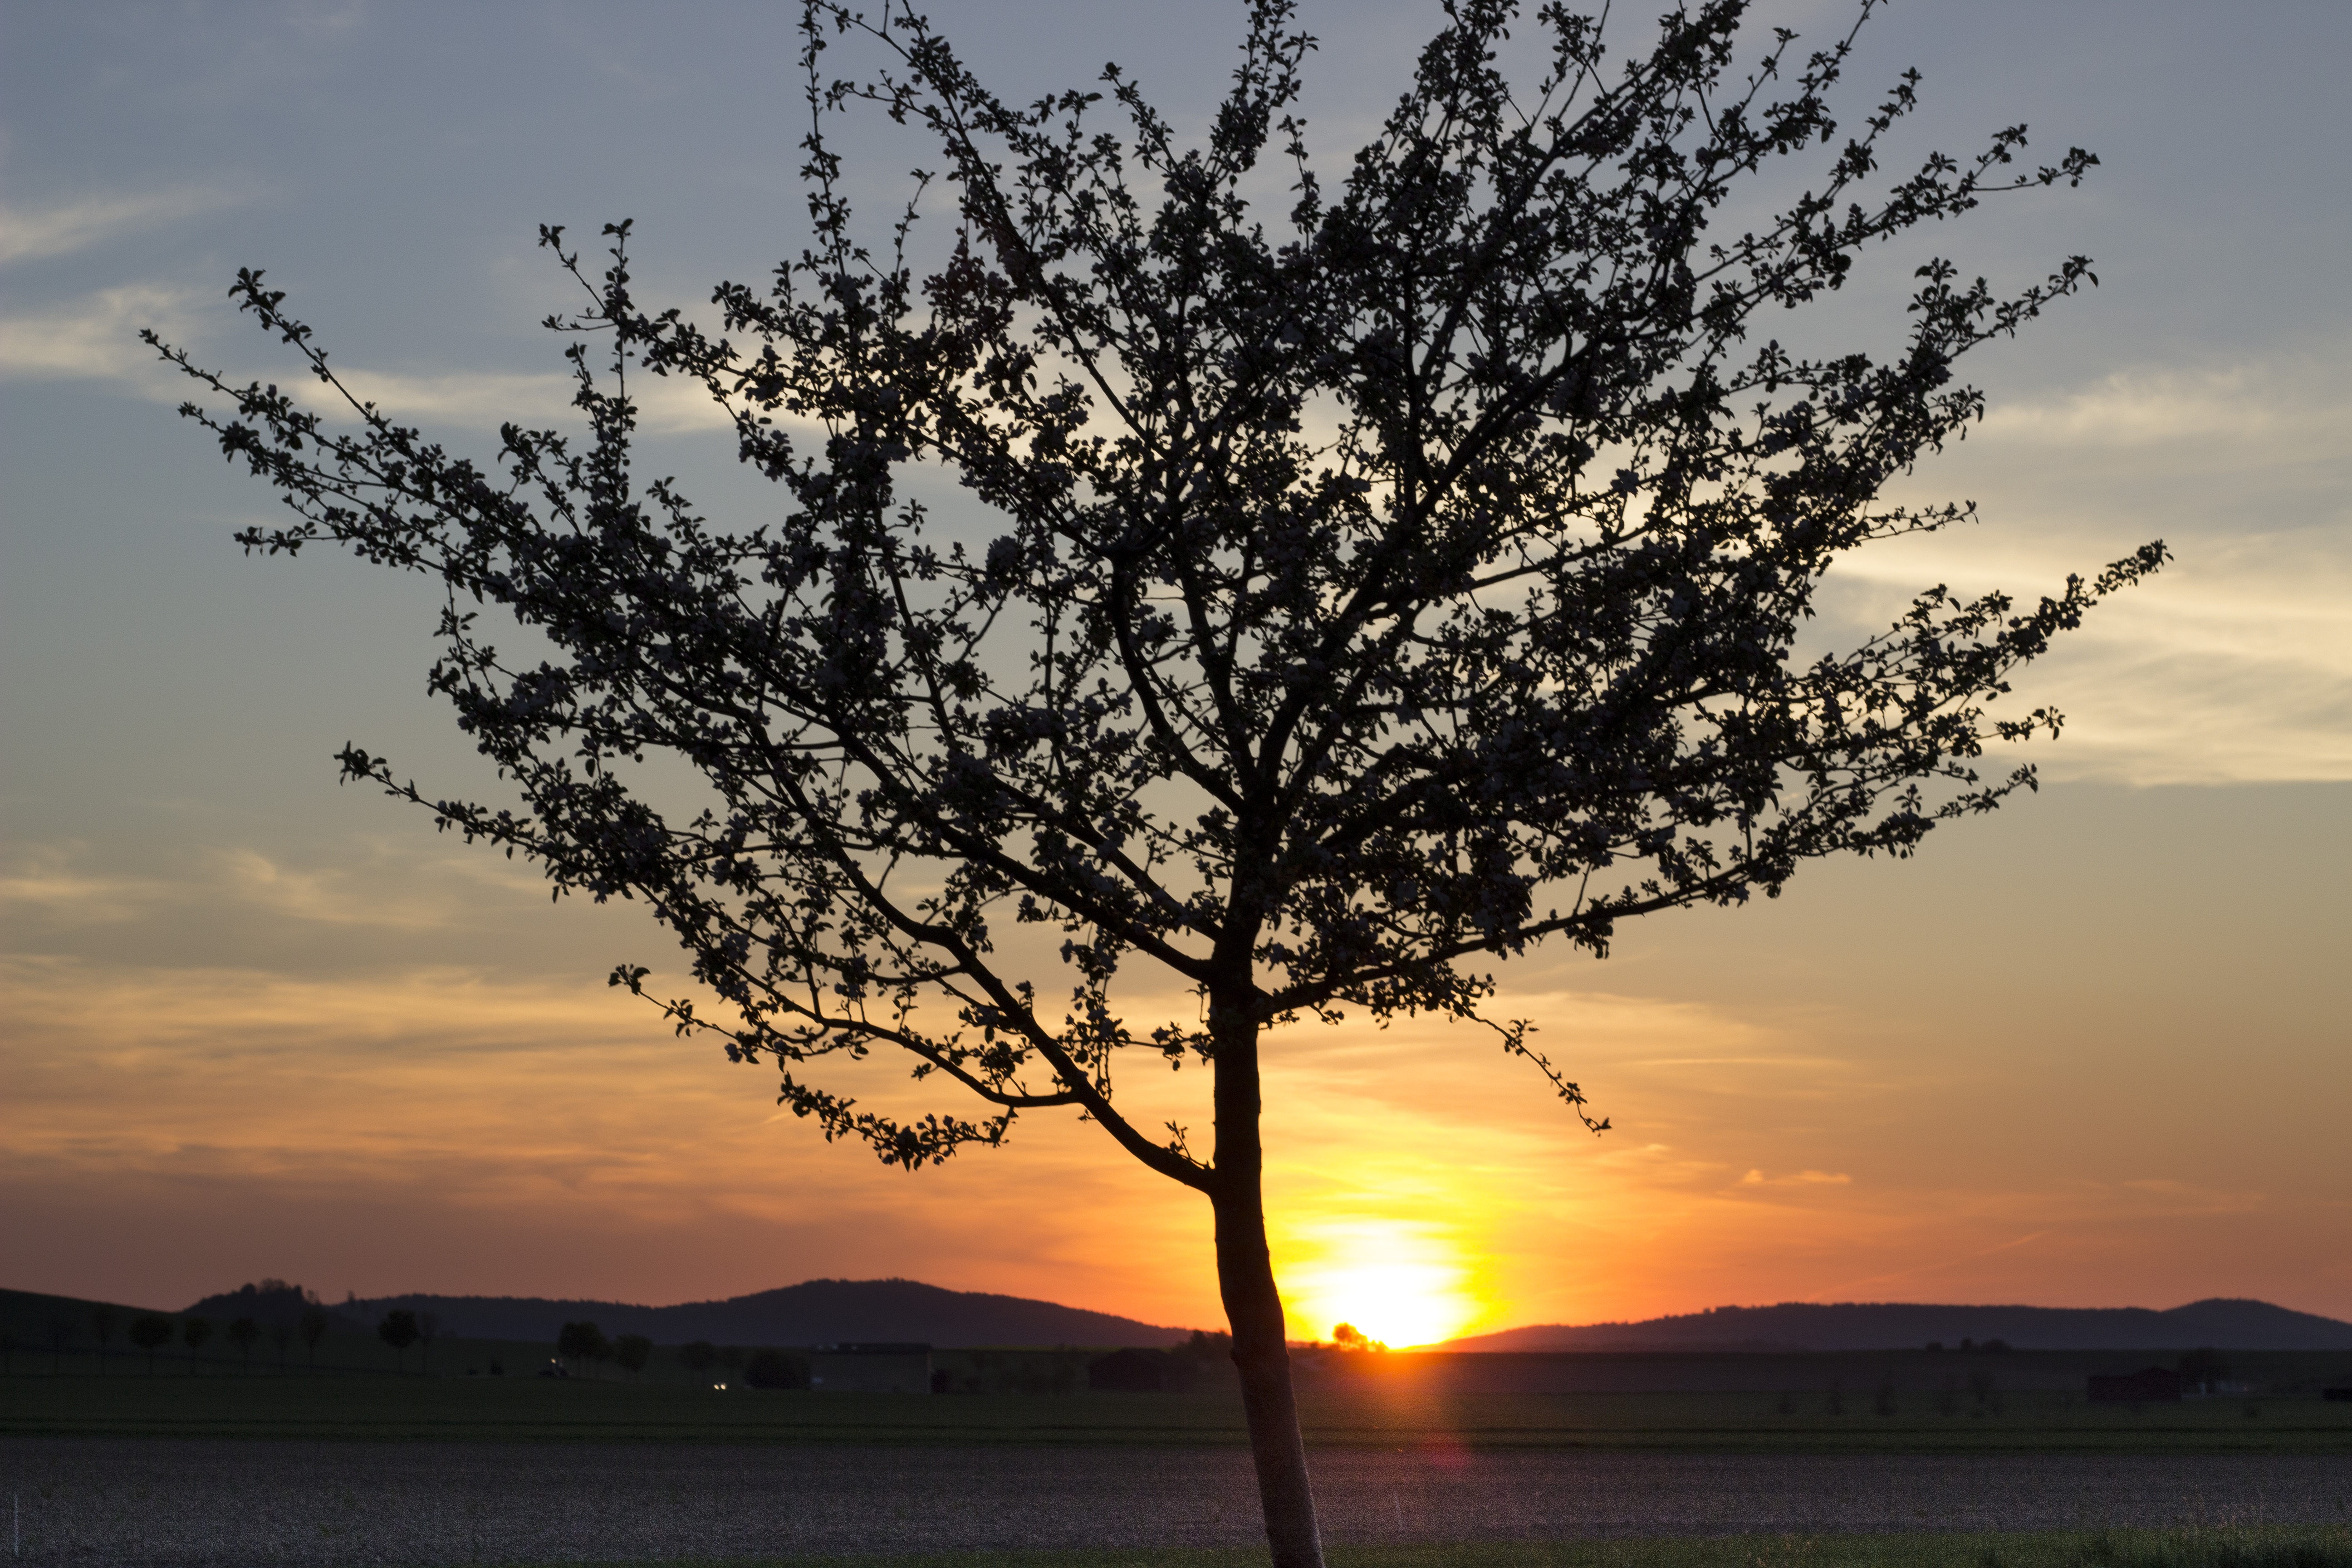
landscape, tree, nature, branch, blossom, plant, sky, sun, sunrise, sunset, sunlight, morning, flower, dawn, dusk, evening, twilight, clouds, evening sun, abendstimmung, afterglow, back light, woody plant